Question: Please indicate a possible affordance area of baseball bat that can be used for holding
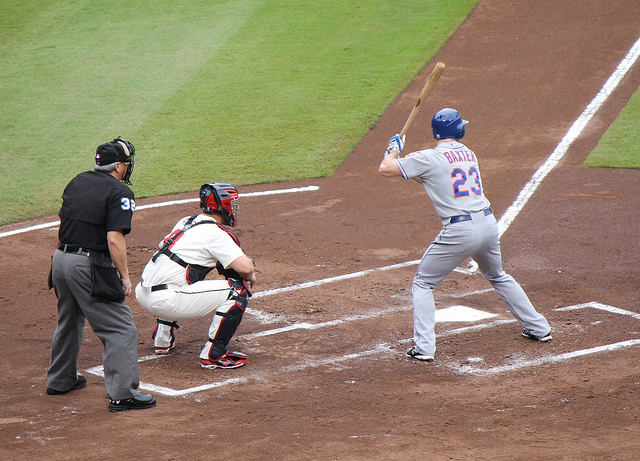
Answer: [389.528, 130.396, 405.18, 153.004]